Robert Walpole (classical scholar)

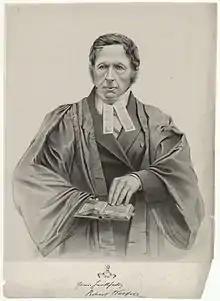
Robert Walpole

Born on 8 August 1781 in Lisbon, he was the eldest son of Robert Walpole, envoy to Portugal, by his first wife, Diana, daughter of Walter Grosset(t); Horatio Walpole, 1st Baron Walpole, was his grandfather. He was educated at Charterhouse School. He attended Trinity College, Cambridge from 1800, having first matriculated at Merton College, Oxford in 1797, and there he graduated B.A. in 1803, M.A. in 1809, and B.D. in 1828. He was admitted to Lincoln's Inn in 1803.